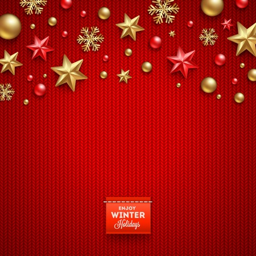
christmas vector design - holidays decorations and label on a knitted red background illustration